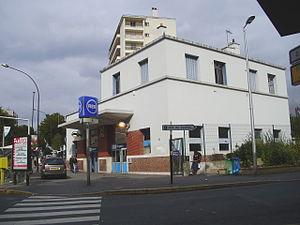
Gare de Bagneux, à Cachan, Val-de-Marne, France (entrée du bâtiment voyageurs)
La gare de Bagneux, aussi appelée Bagneux-Pont Royal, est une gare ferroviaire française de la ligne de Sceaux, située dans la commune de Cachan.